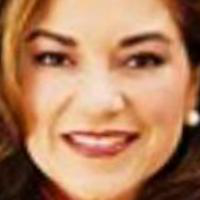
Age group: age 41-55